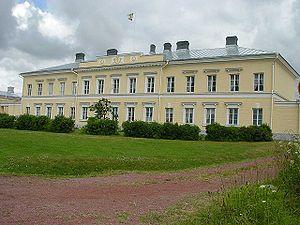
Charles Francesco Bassi est le premier directeur de la Direction des bâtiments de Finlande.
Eckerö est une municipalité du territoire d'Åland, territoire finlandais autonome situé en mer Baltique ayant le suédois comme seule langue officielle. À Eckerö, 95 % de la population a pour langue officielle le suédois.